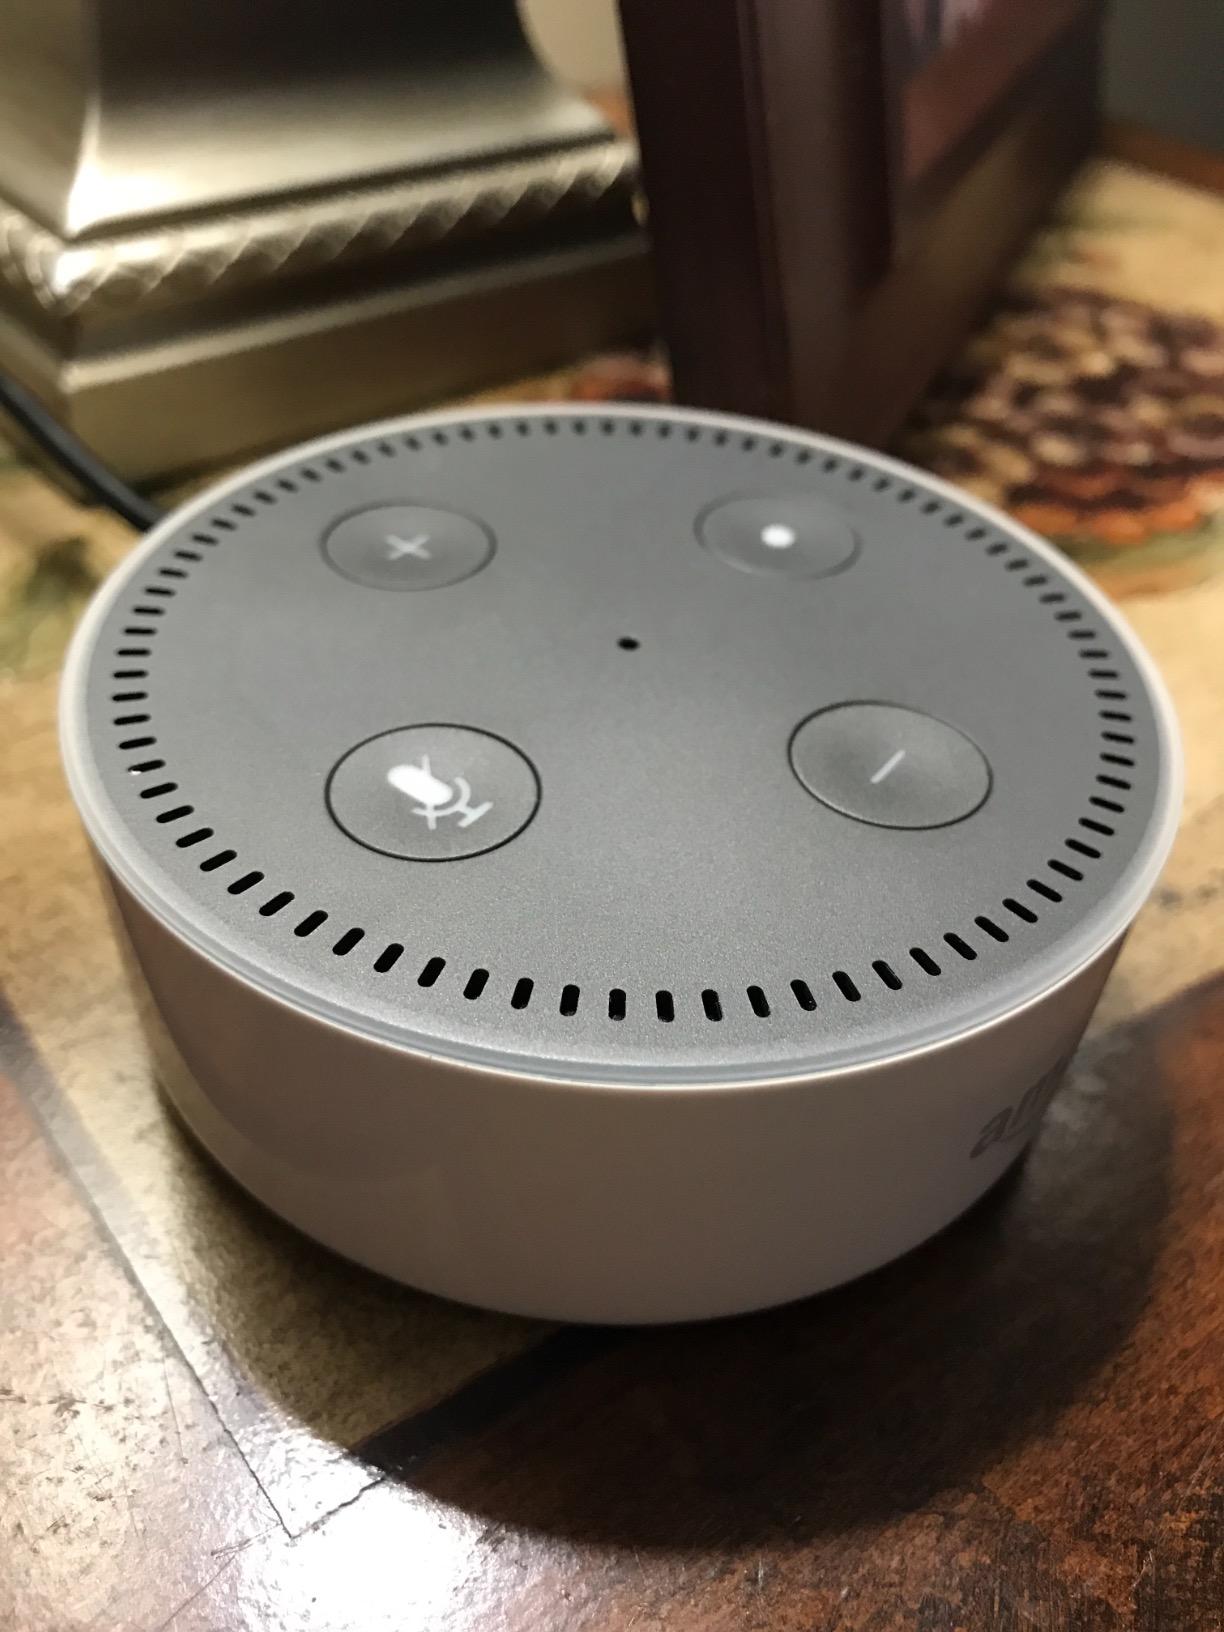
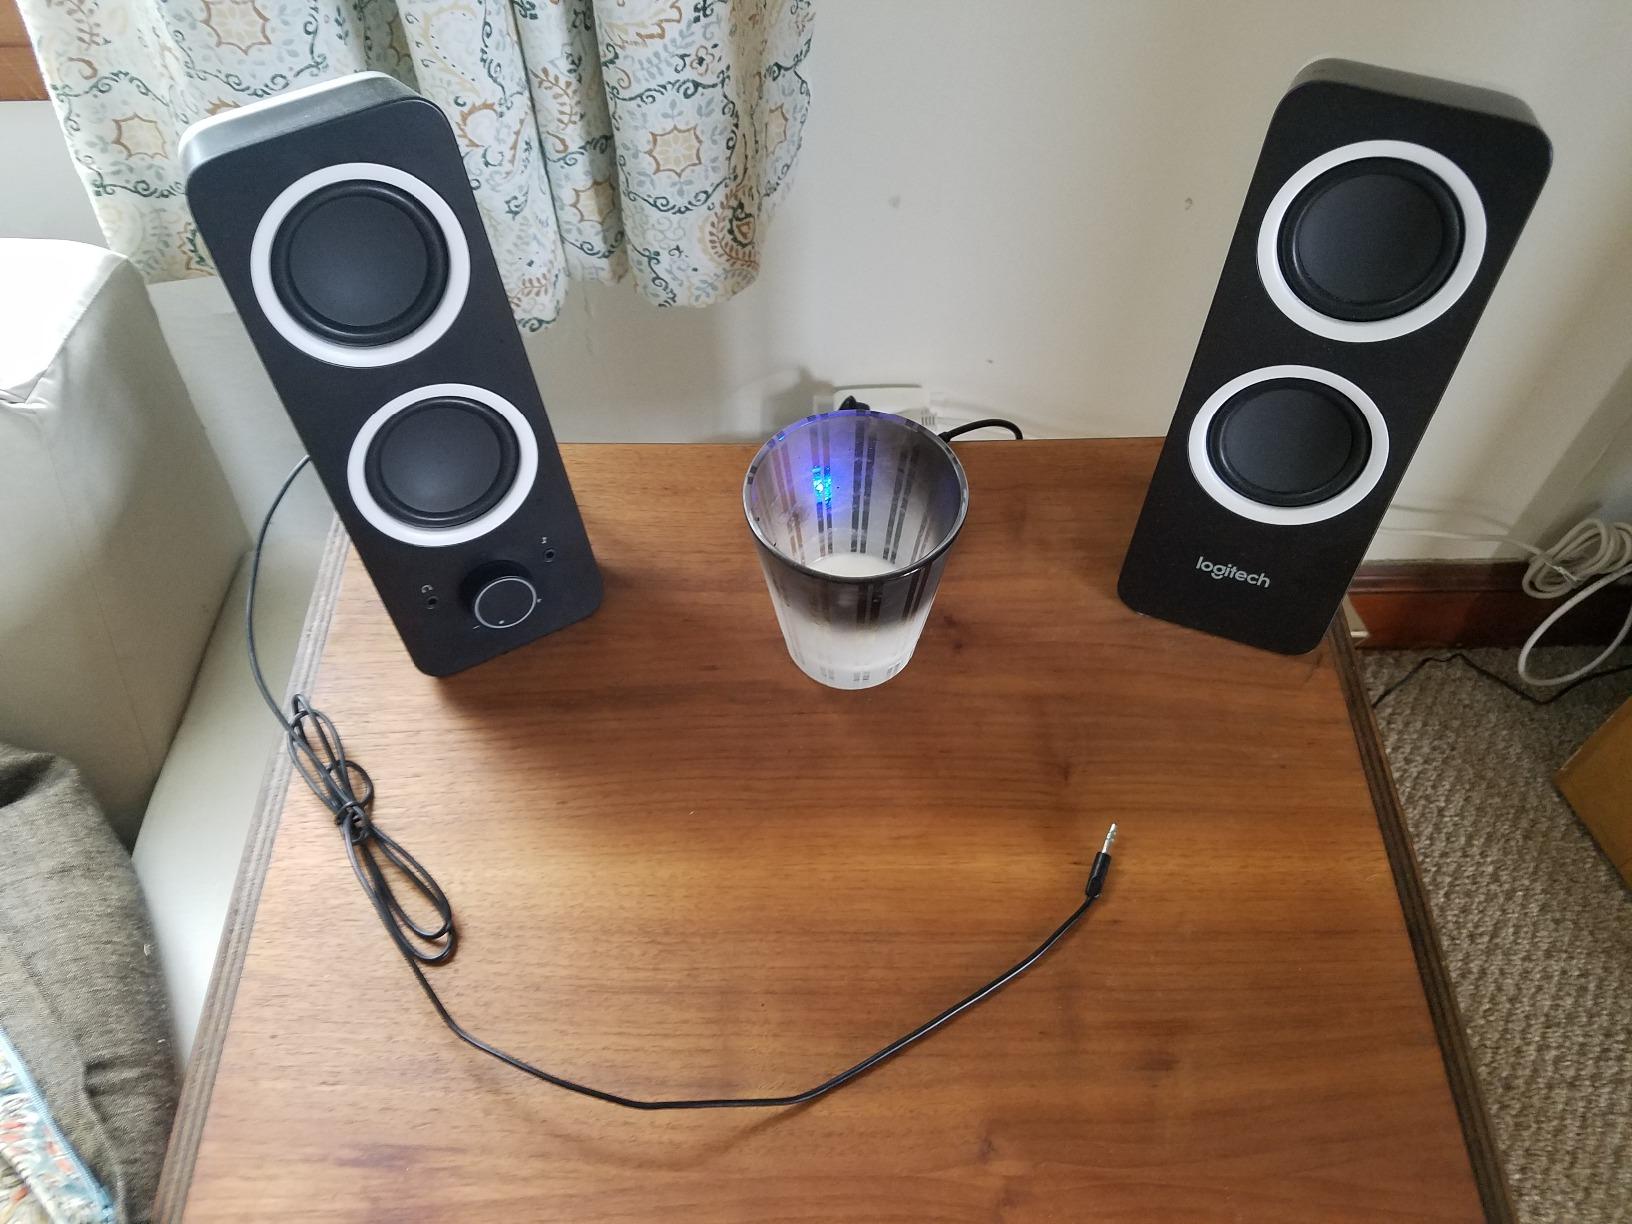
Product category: speaker
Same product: no